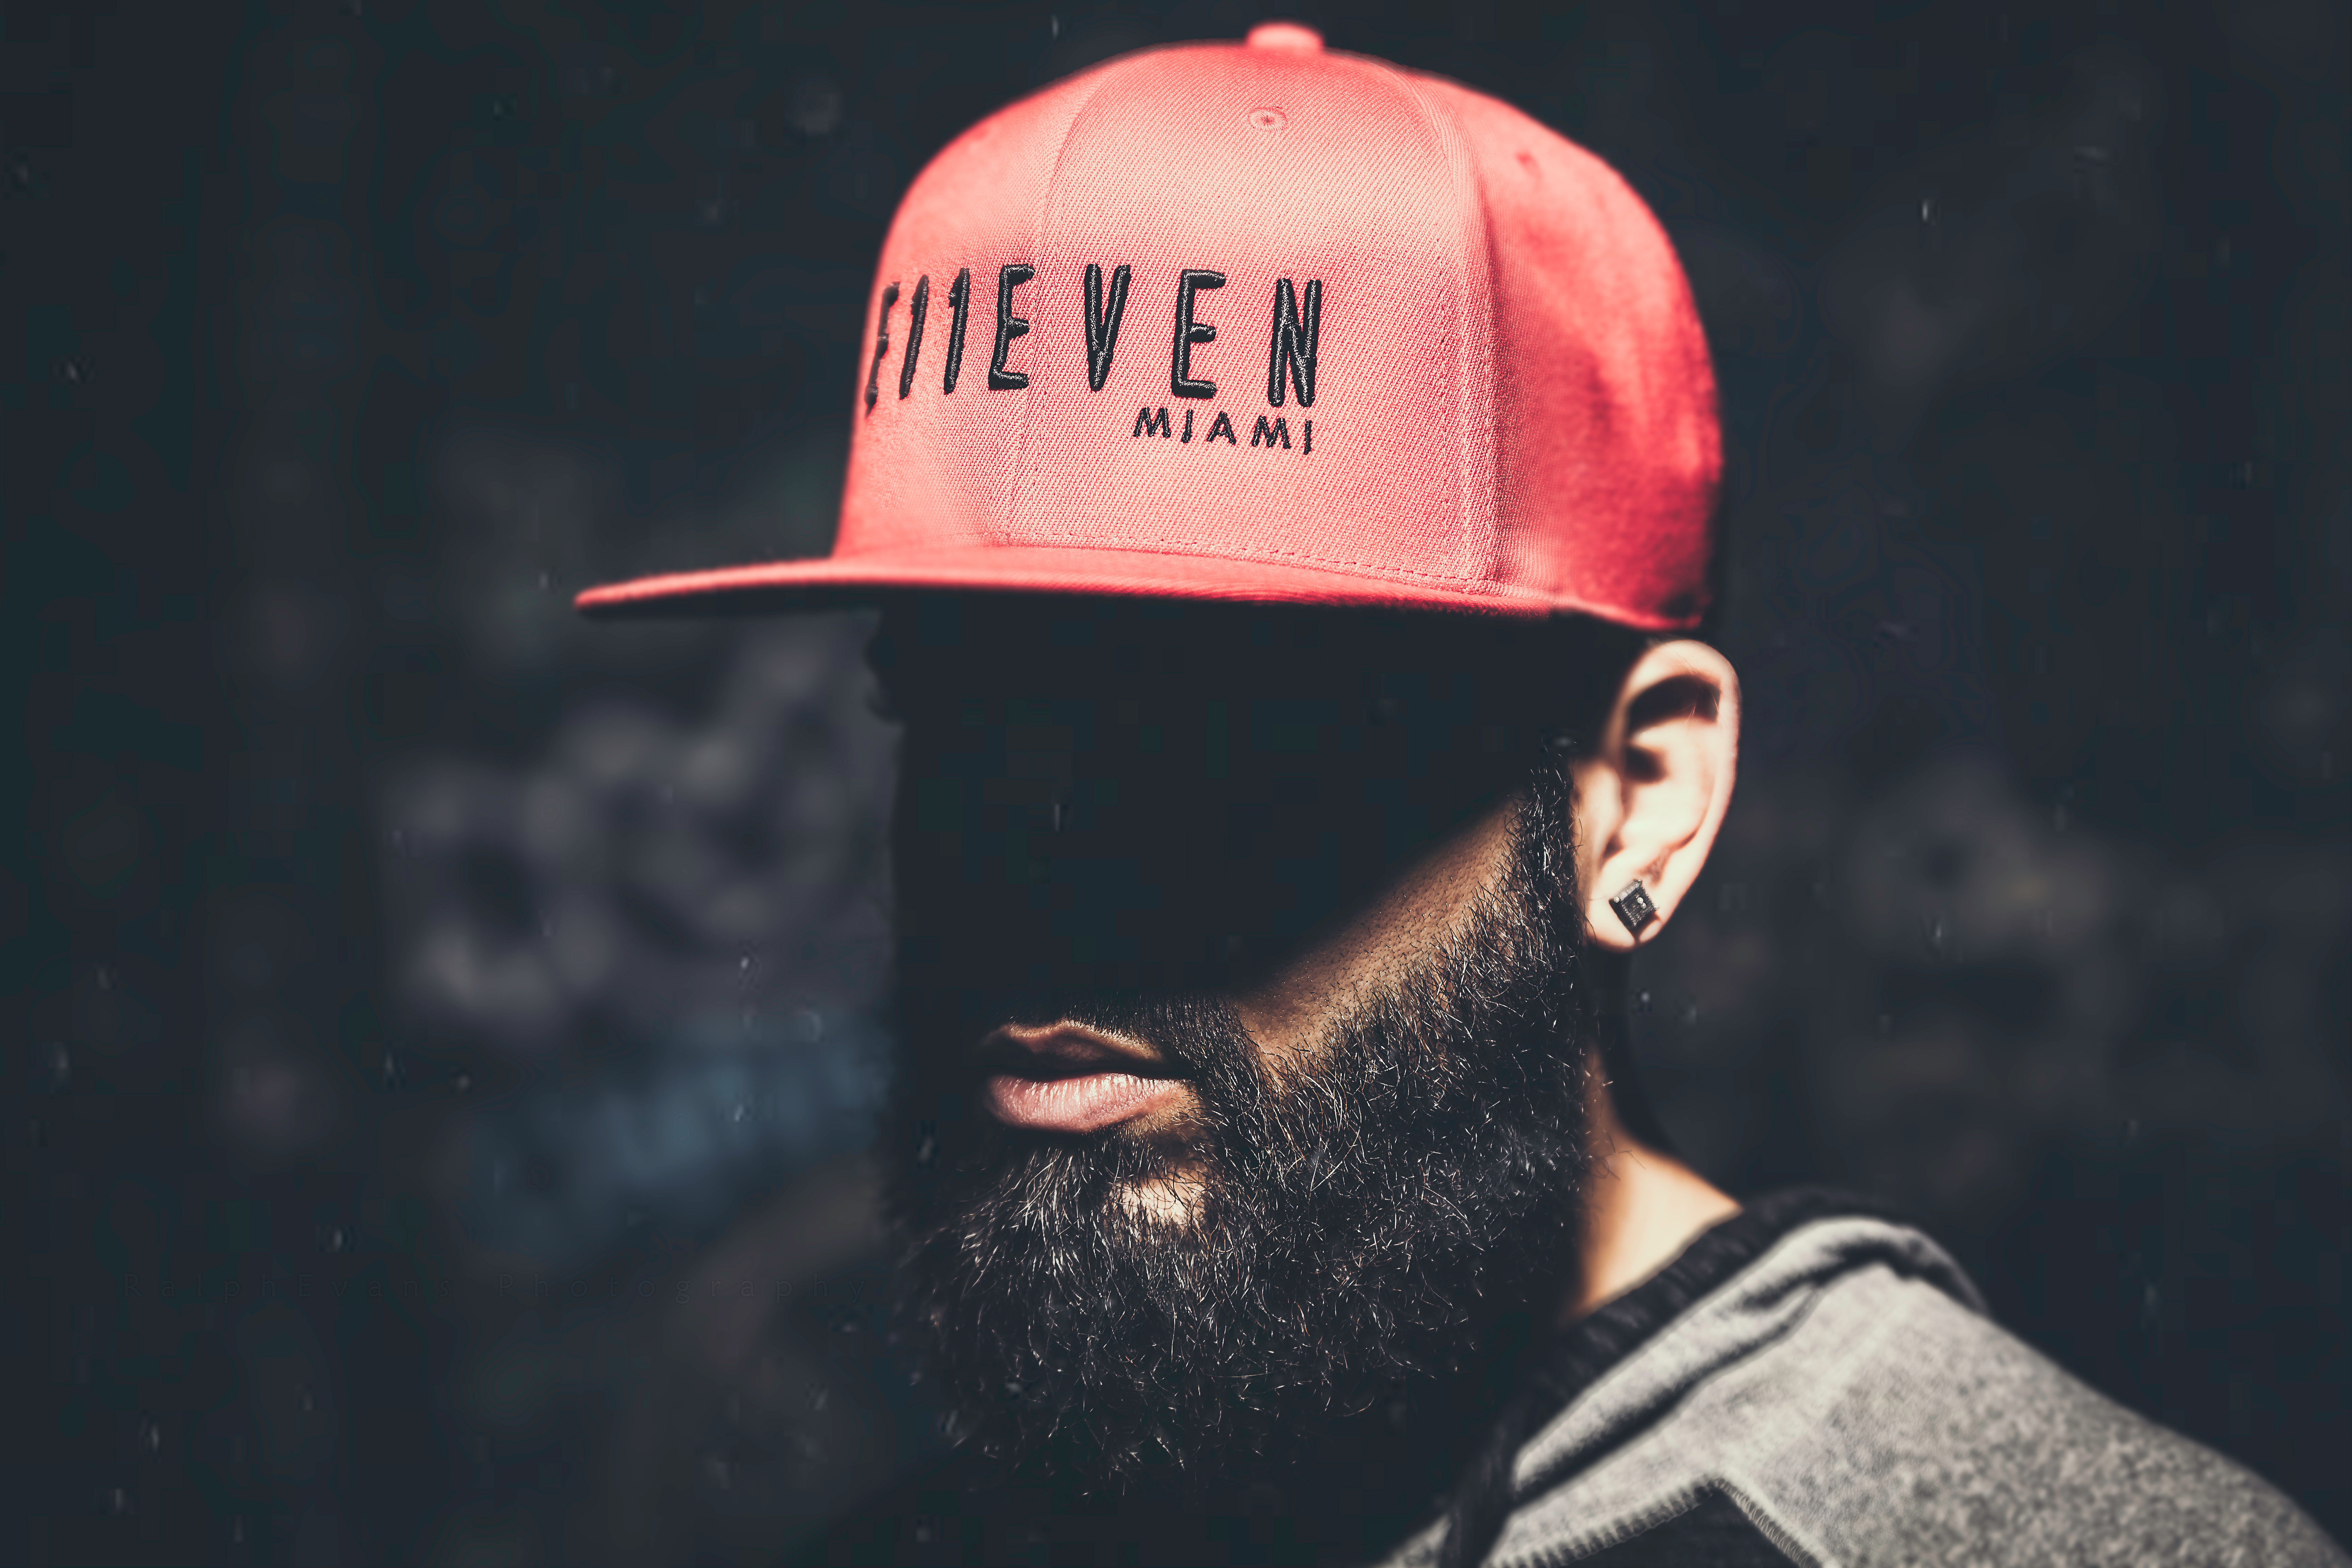
red, clothing, black, beard, cap, facial hair